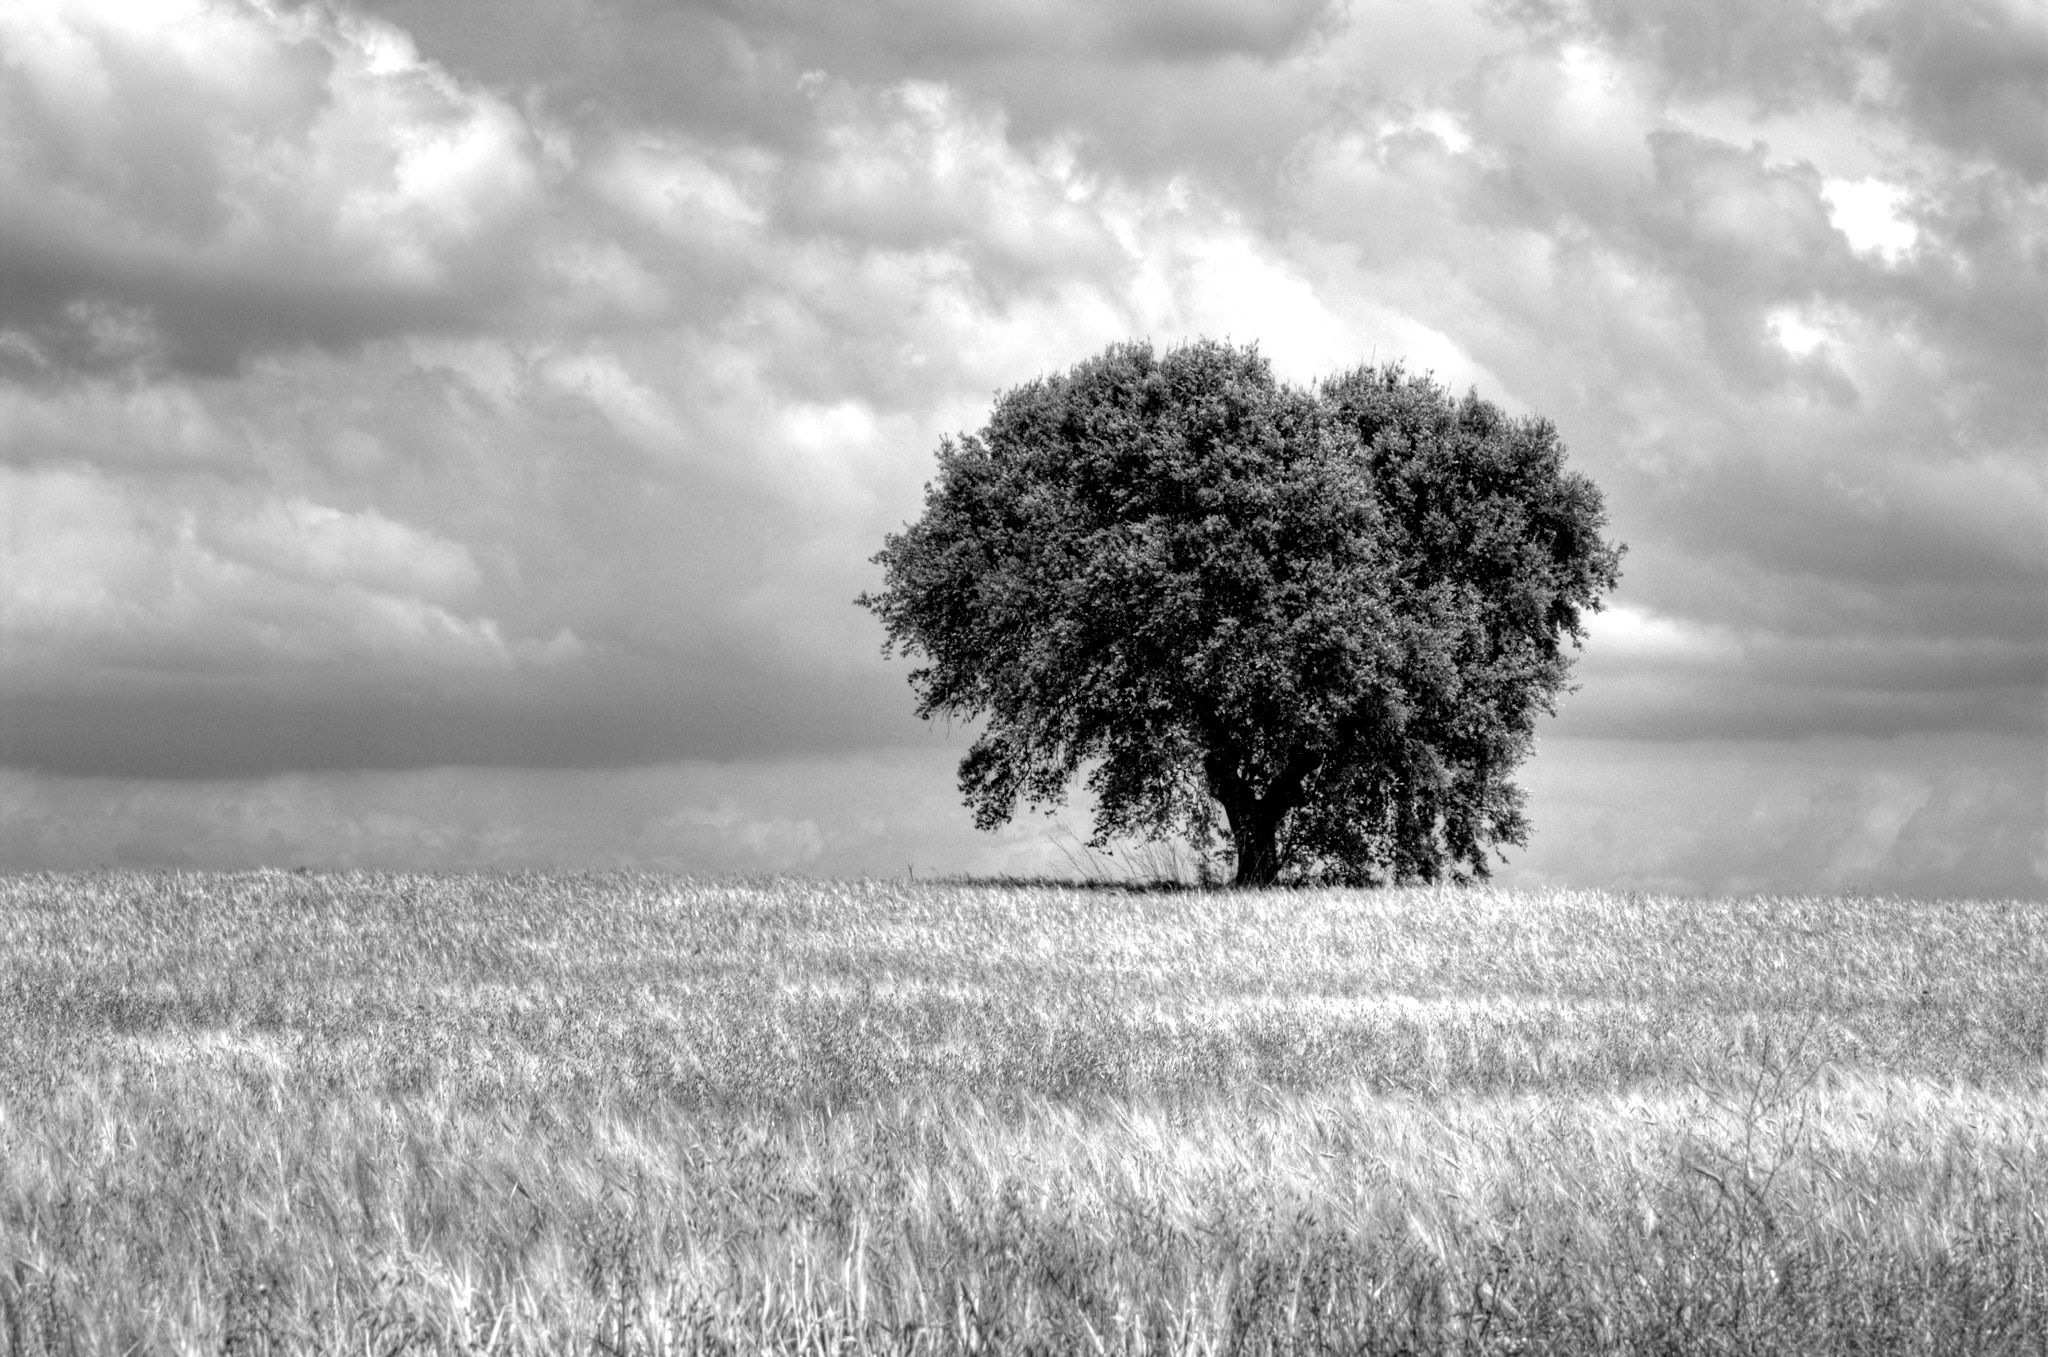
landscape, tree, nature, grass, horizon, cloud, black and white, plant, sky, field, meadow, prairie, sunlight, flower, wind, weather, monochrome, plain, gothic, clouds, grassland, habitat, rural area, sinister, monochrome photography, atmospheric phenomenon, grass family, woody plant